The Song of Hiawatha

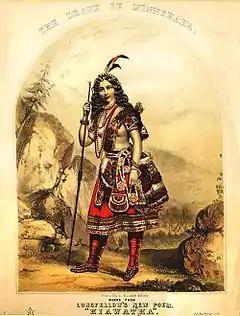
John Henry Bufford's 1856 cover for "The Death of Minnehaha"

Longfellow's poem was taken as the first American epic to be composed of North American materials and free of European literary models. Earlier attempts to write a national epic, such as "The Columbiad" of Richard Snowden (1753–1825), ‘a poem on the American war’ published in 1795, or Joel Barlow's "Vision of Columbus" (1787) (rewritten and entitled "The Columbiad" in 1807), were considered derivative. Longfellow provided something entirely new, a vision of the continent's pre-European civilisation in a metre adapted from a Finnish, non-Indo-European source.